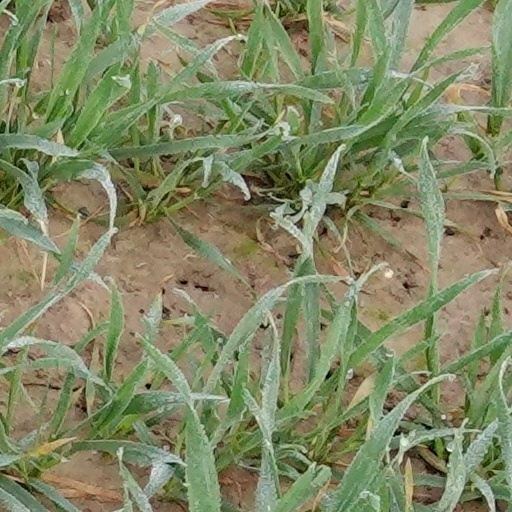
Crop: wheat